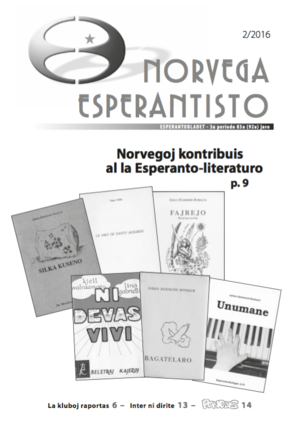
Couverture de Norvega Esperantisto, nº 2/2016